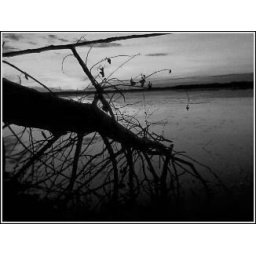
A broken tree in a lake